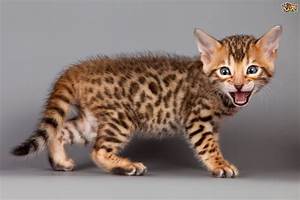
Label: cat